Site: brandenburg
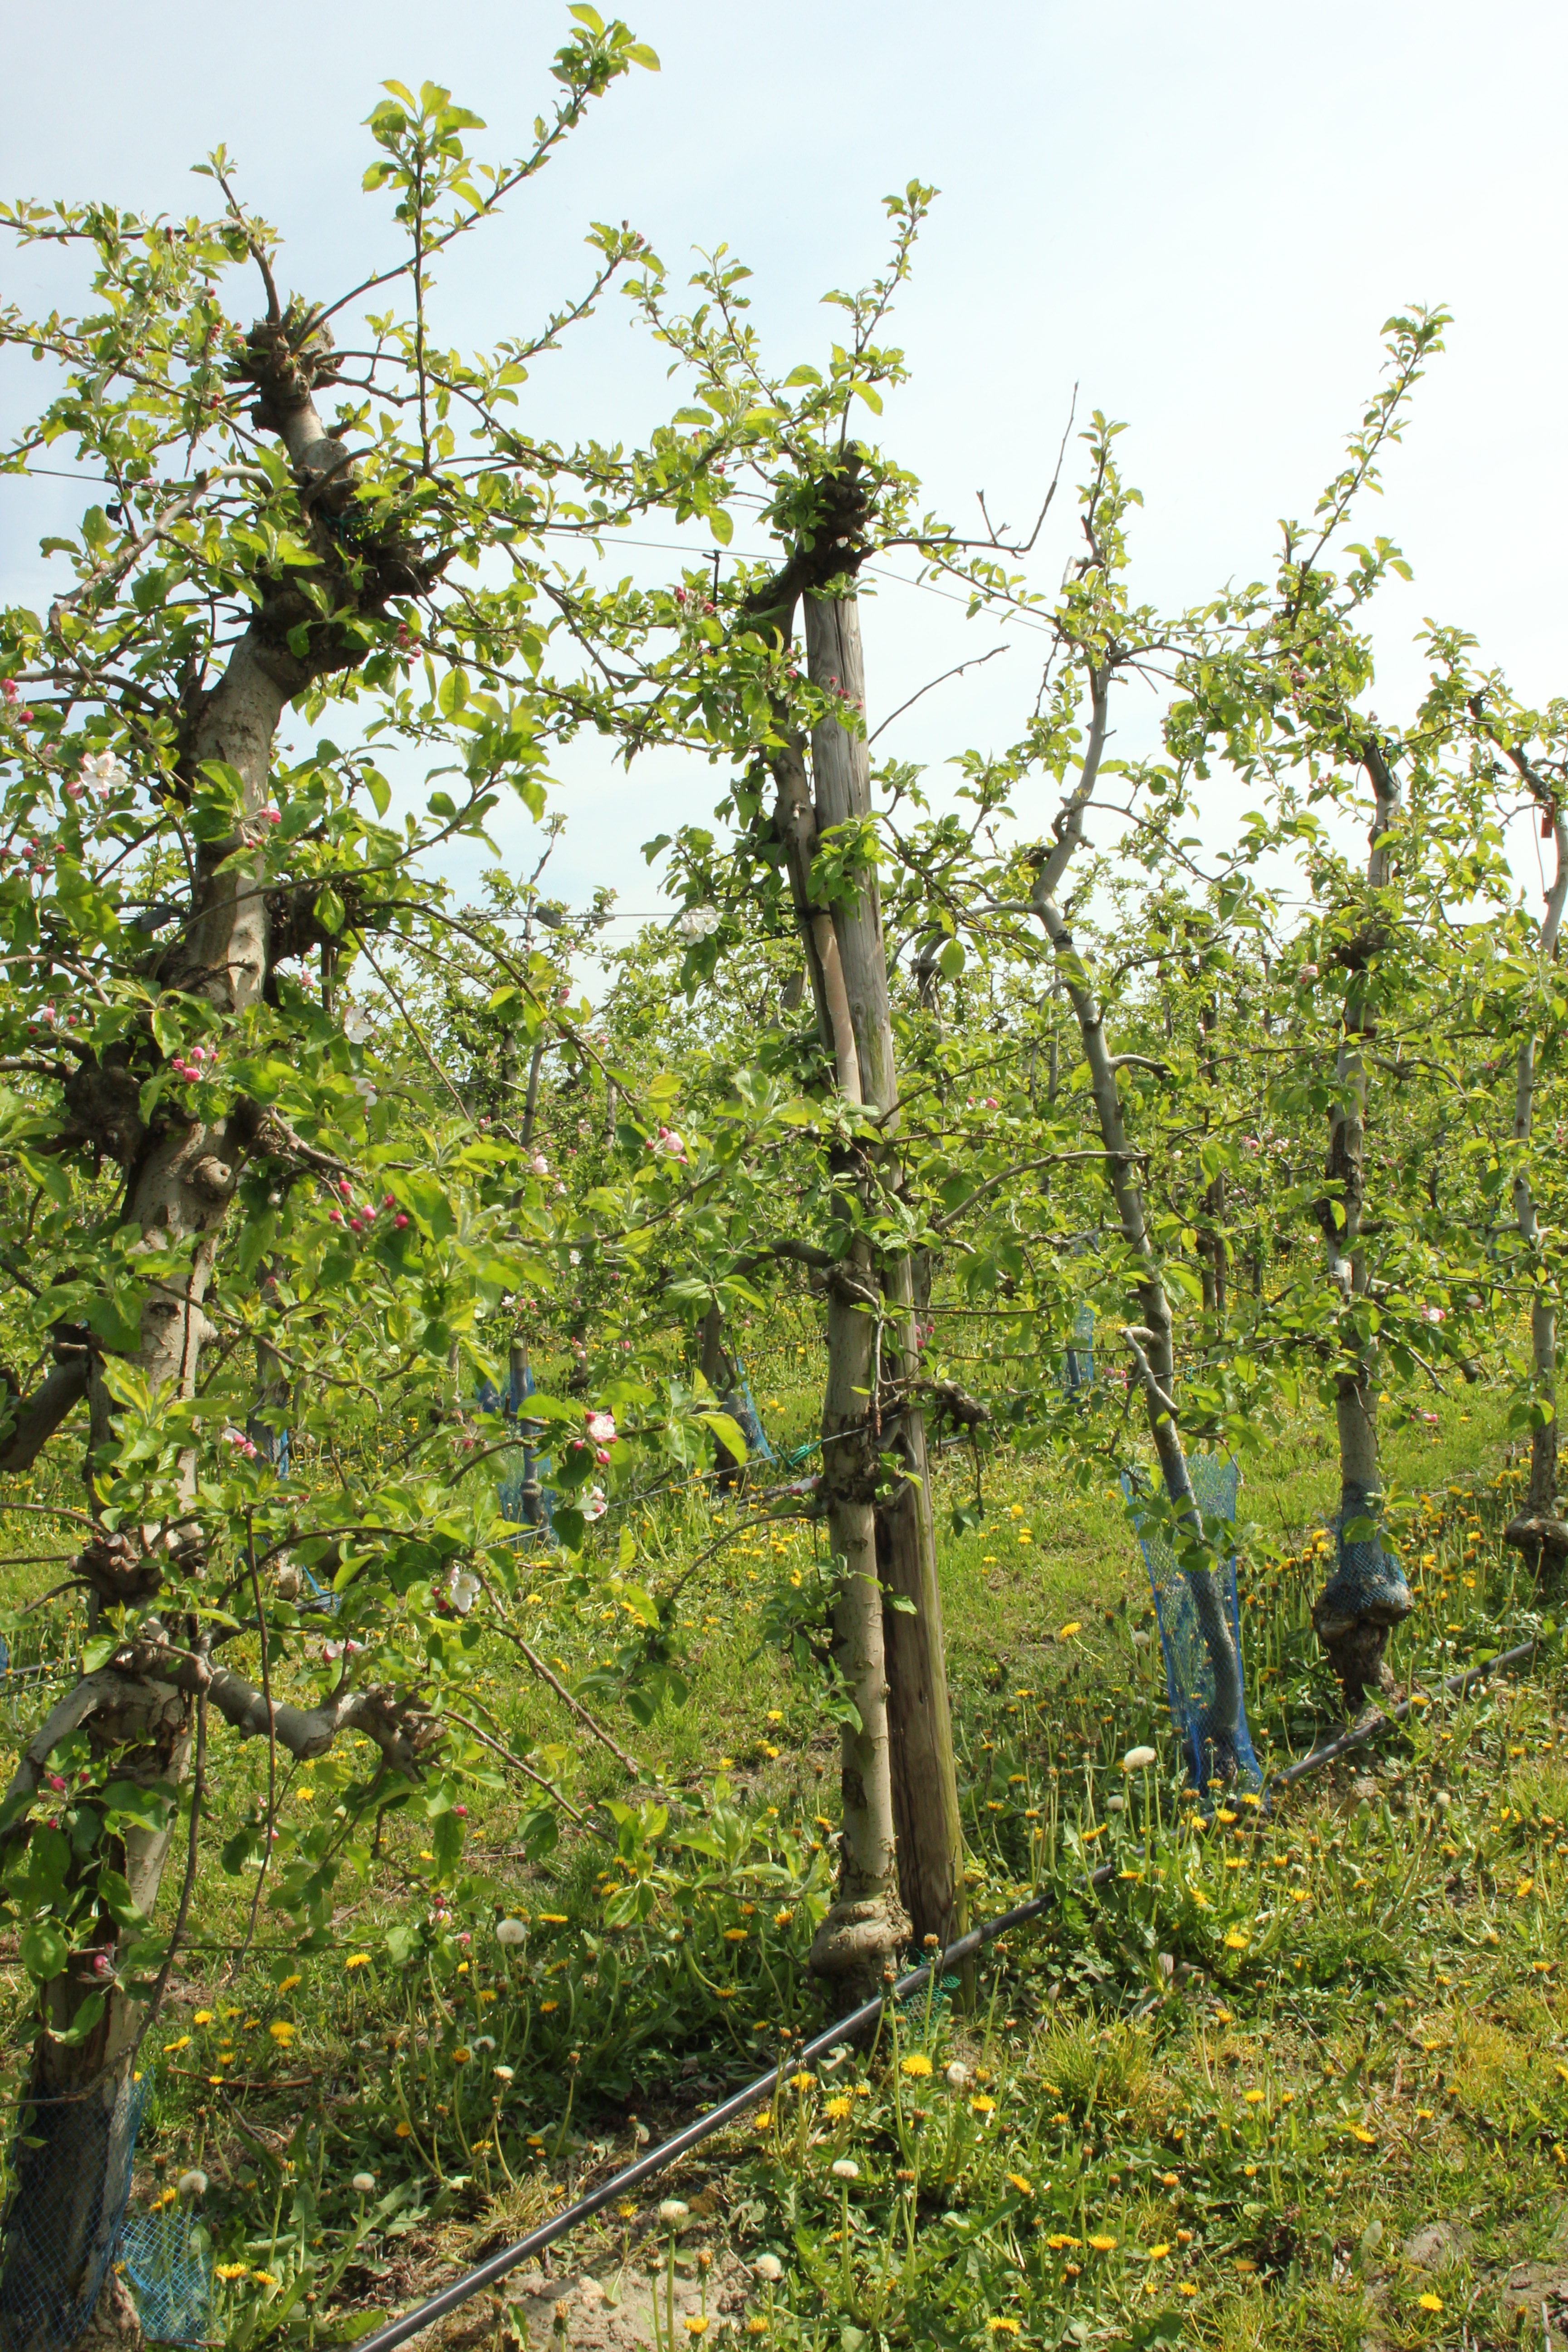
Growth stage (BBCH 60): Flowering